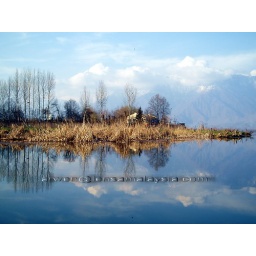
i love d way even d mountains n clouds in d distance r reflected in d lake.